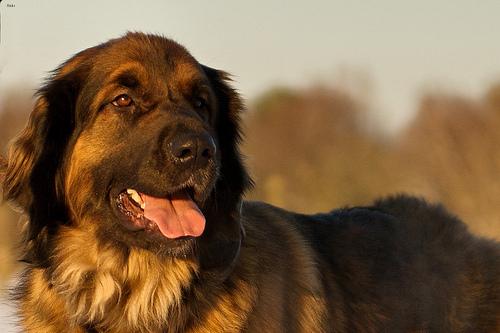
Breed: leonberger